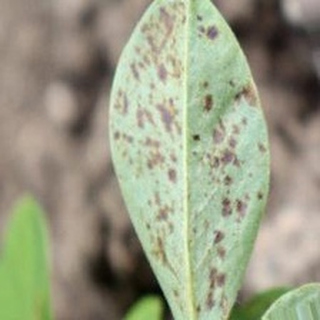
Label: groundnut_rust